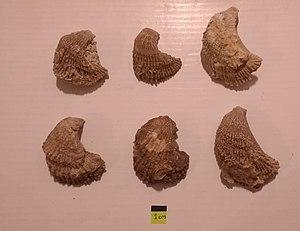
Cubitostrea est un genre éteint de mollusques bivalves de l'ordre des Ostreoida et de la famille des Ostreidae. Le genre est apparu au début du Jurassique, il y a environ 200 Ma.